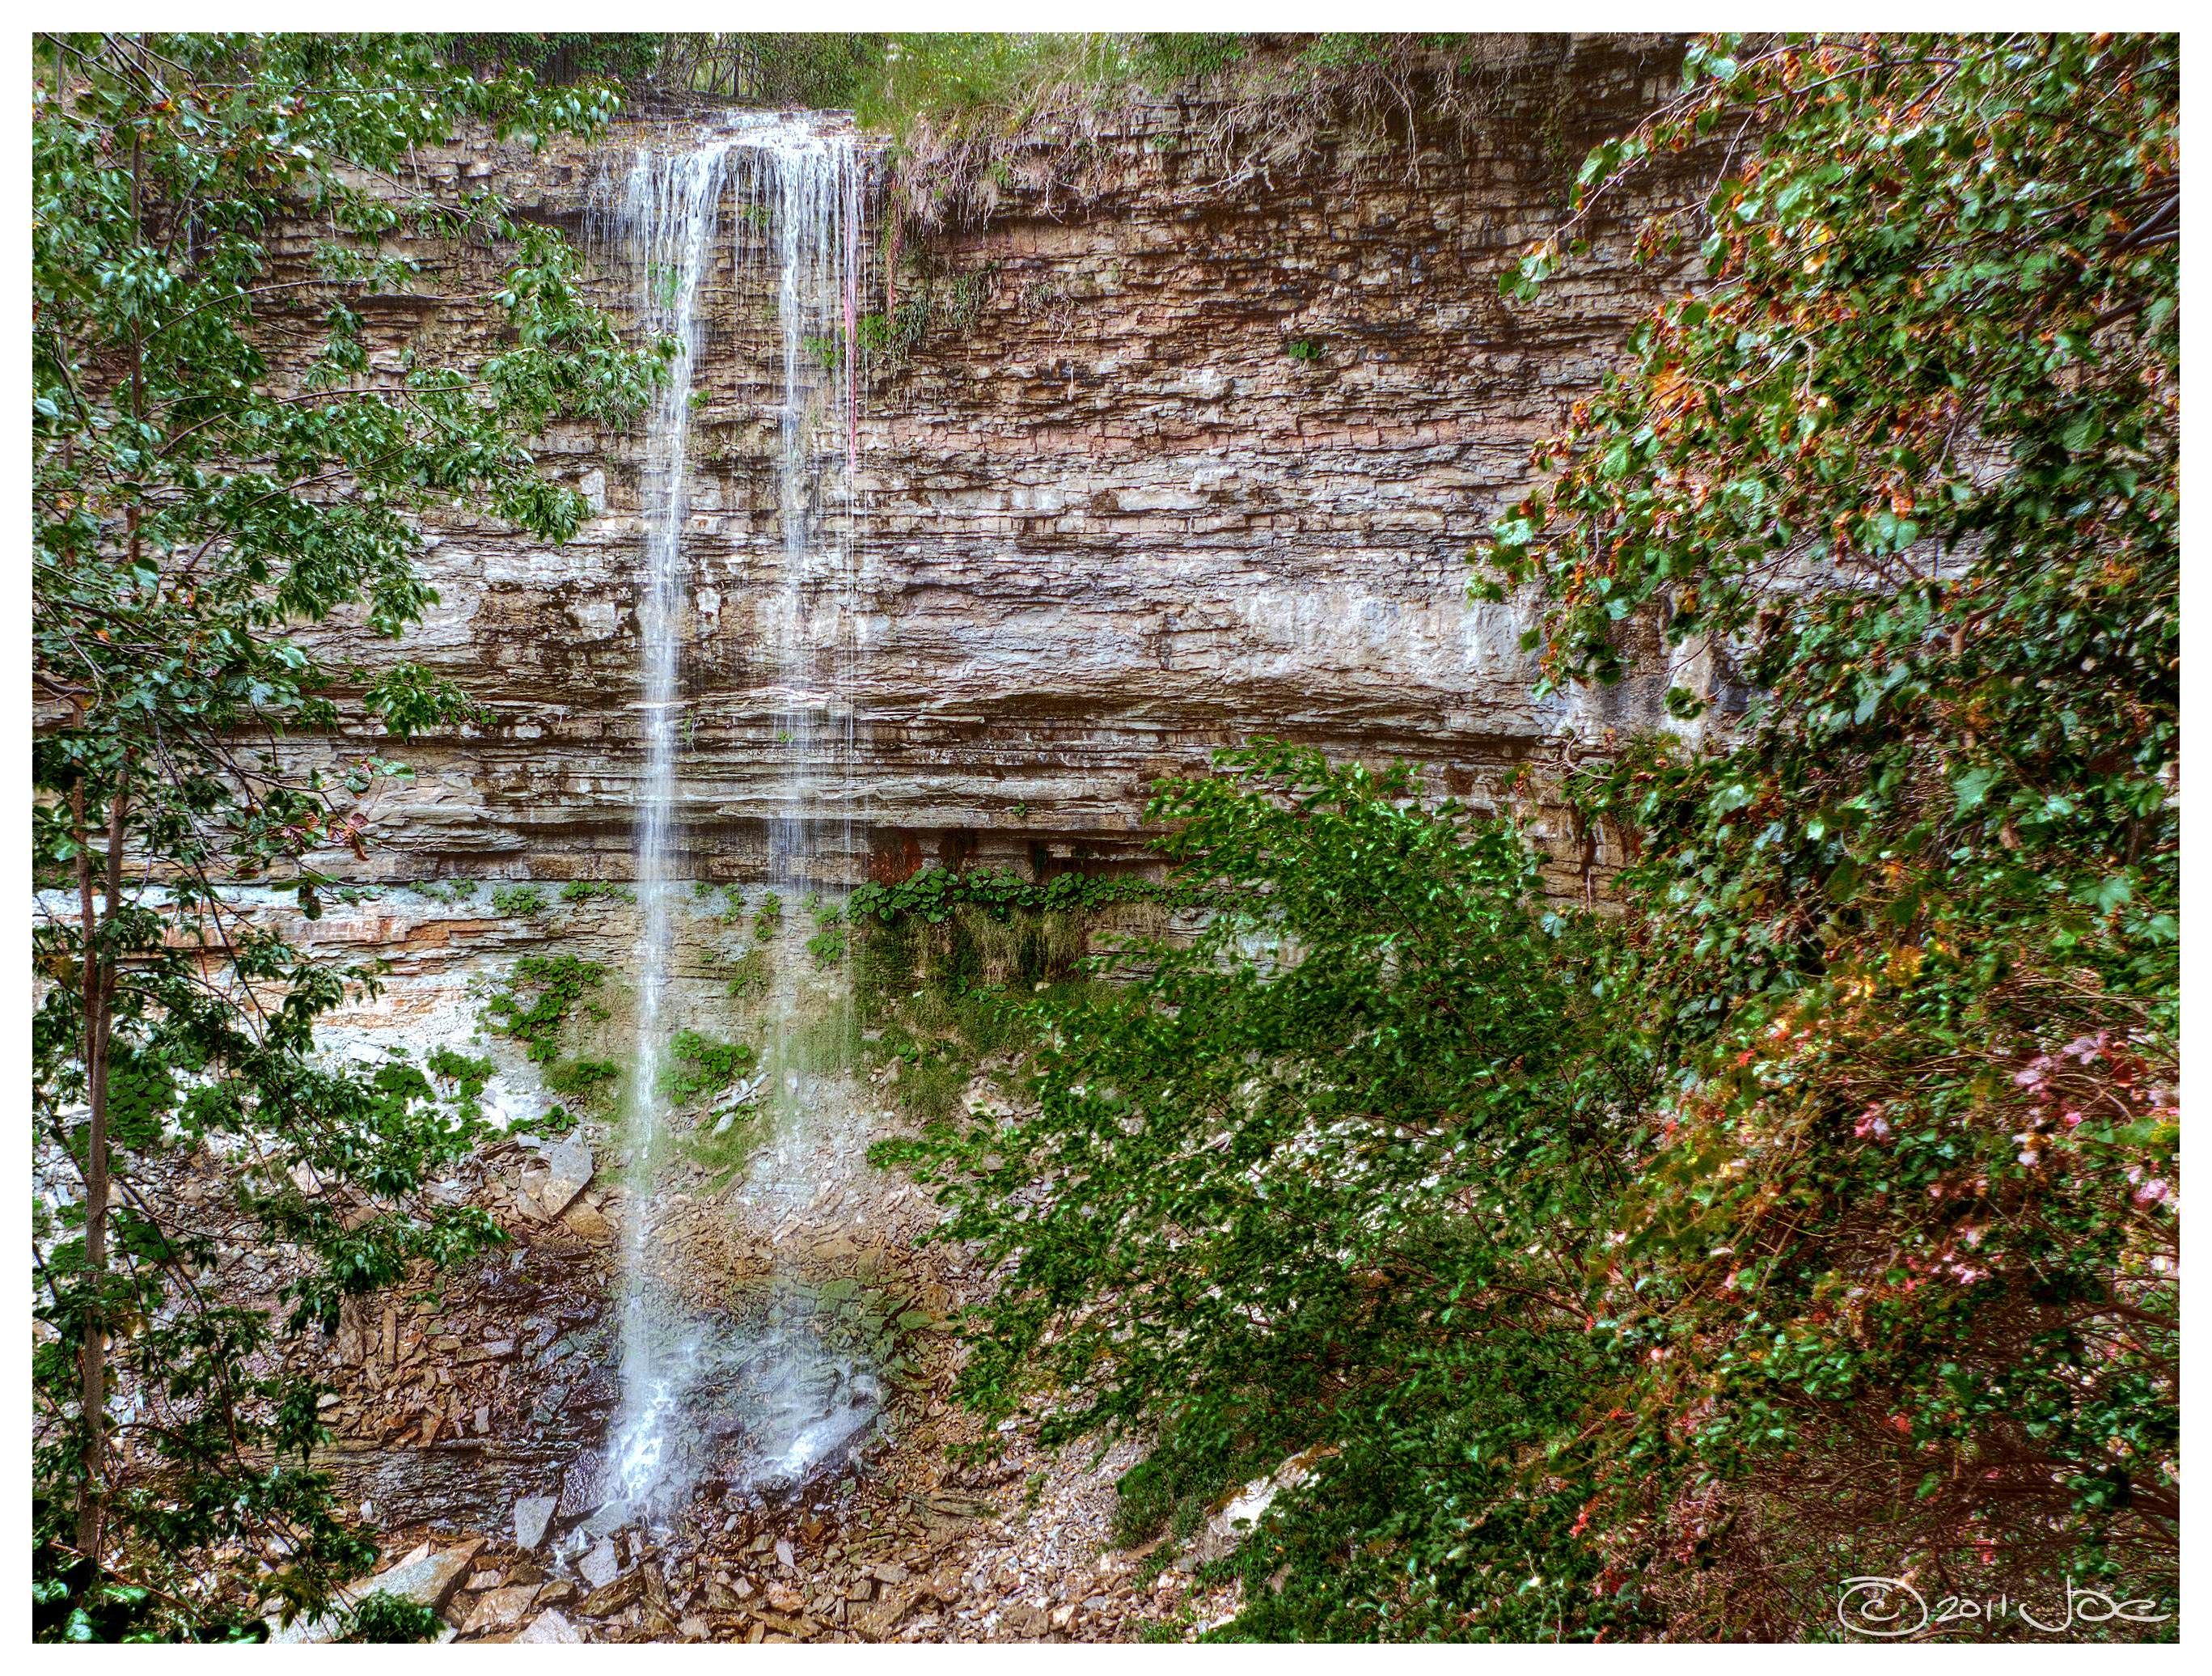
tree, forest, creek, trunk, birch, soil, falls, photowalk, borers, woodland, habitat, water feature, ecosystem